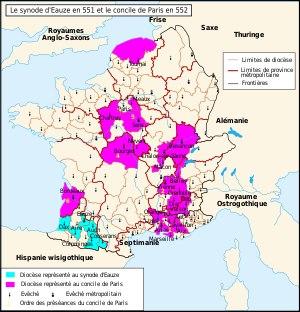
L’archevêché d'Arles est un ancien archidiocèse catholique, il est une des Églises les plus anciennes et les plus vénérables des Gaules. Seul l’archevêché de Lyon pourrait lui disputer l’honneur de la préséance. La date de la fondation du siège épiscopal d’Arles est inconnue, elle remonte en tout cas au tout début de l’installation de l’Église en France. Selon une tradition, saint Trophime aurait évangélisé la cité d’Arles, en aurait été le premier pasteur vers 220-240.
Aspais d'Eauze, appelé Aspasius ou encore Aspase est métropolitain d'Elusa, en Novempopulanie au VIᵉ siècle.